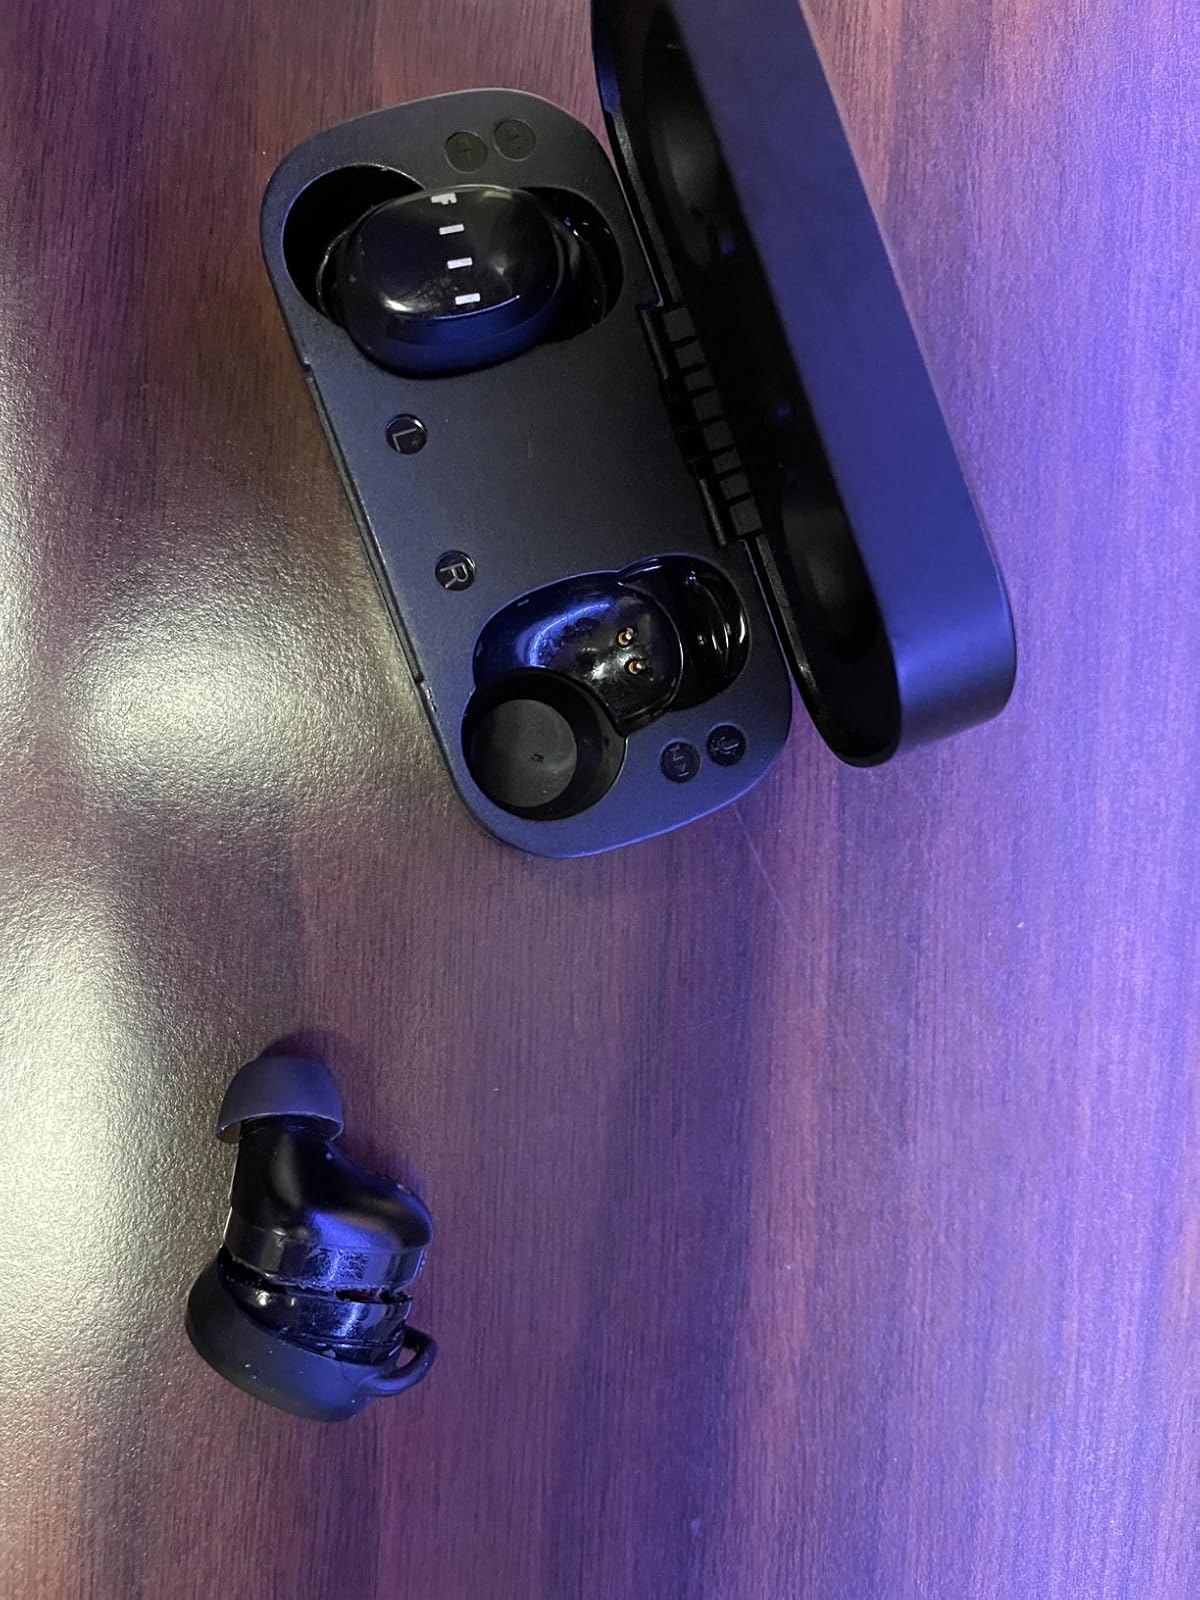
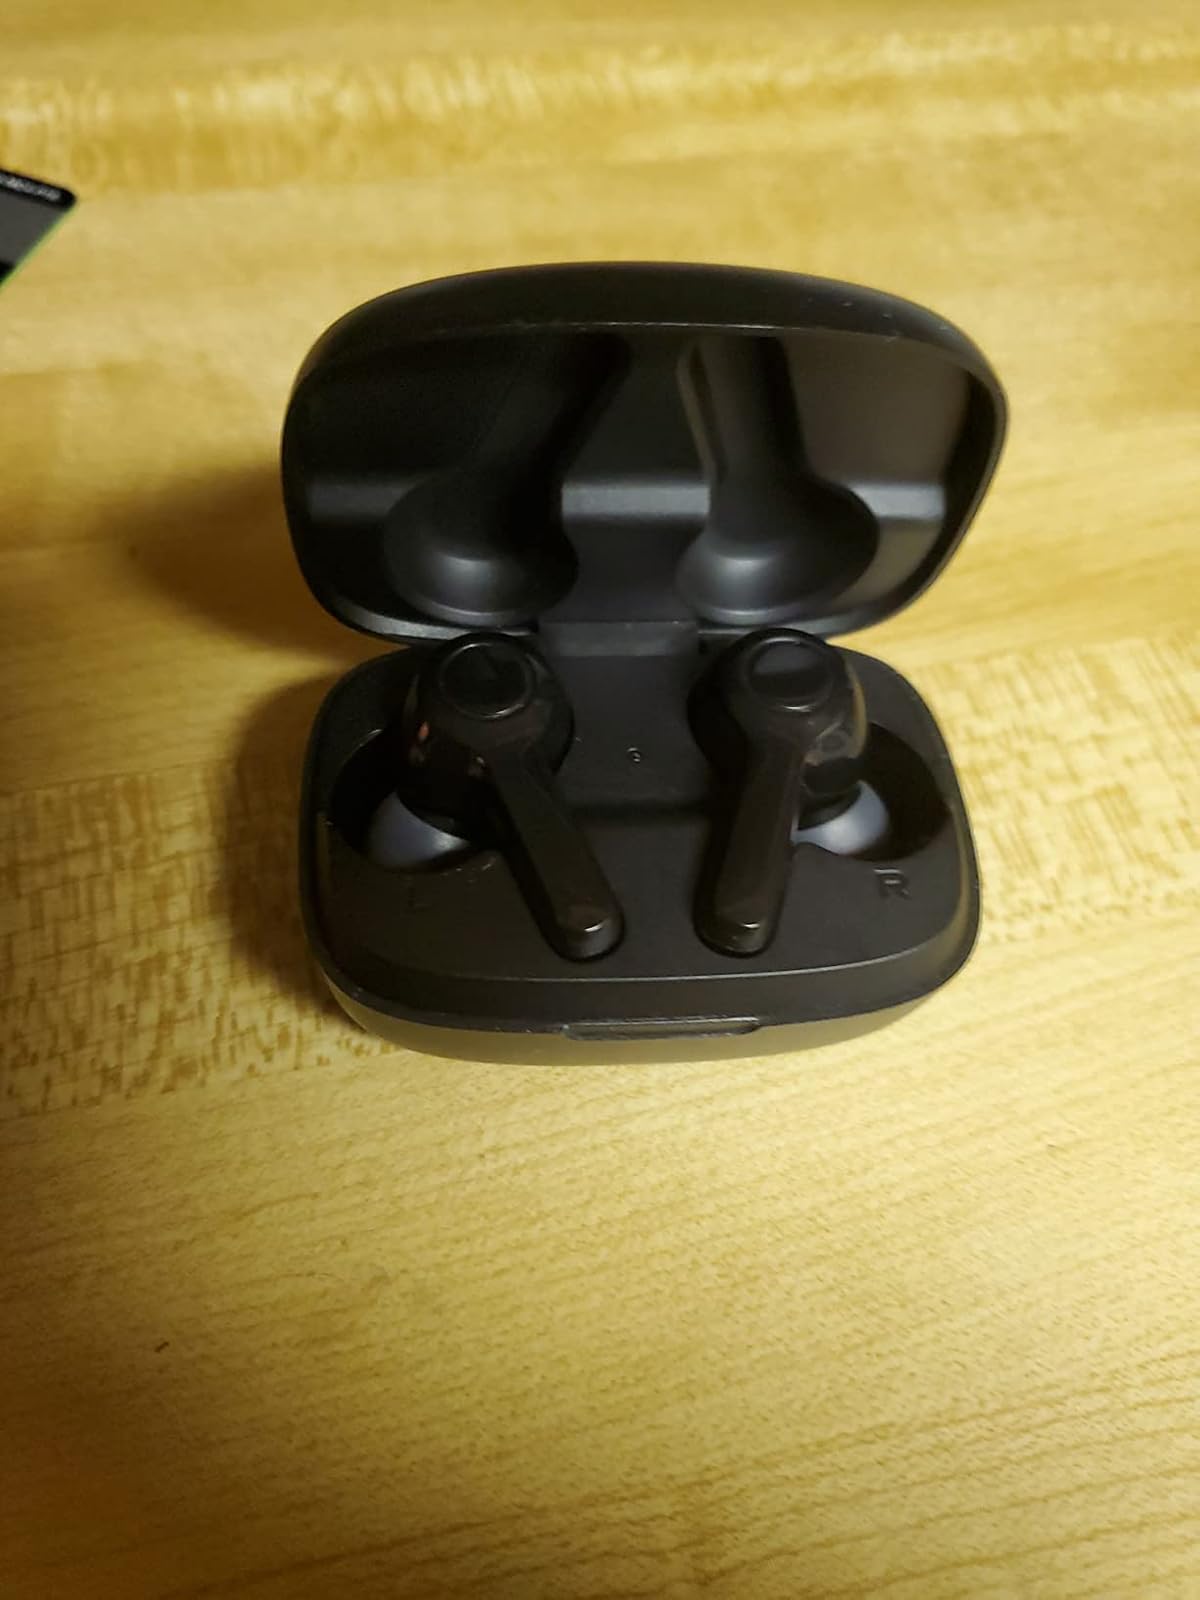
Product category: earbuds
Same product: no